Grenada station

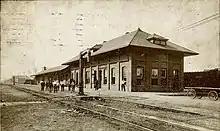
The depot

The Mississippi Central Railroad reached Grenada in September 1859, with the Mississippi and Tennessee Railroad following in 1861. The first depot on the site was destroyed by the Union army in 1863 and the second depot in 1865 during the United States Civil War. Following the end of the war, the station was rebuilt several times to handle increasing traffic. By 1921, a total of 20 trains of both the Illinois Central Railroad and Yazoo and Mississippi Valley Railroad stopped at Grenada daily. The modern station was built around 1928. It was added to the National Register of Historic Places on April7, 1988. Amtrak trains began bypassing the station after September10, 1995. Restoration work under the owners of the building, Gulf & Atlantic Railways, began in 2024.